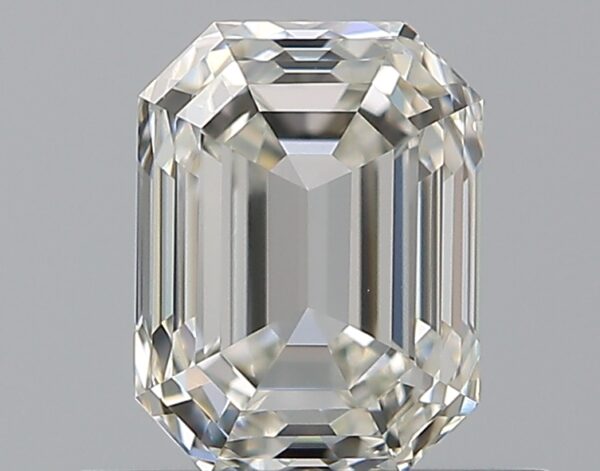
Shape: emerald
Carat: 0.72
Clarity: VVS2
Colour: I
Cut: GD
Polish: EX
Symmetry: VG
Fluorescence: N
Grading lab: GIA
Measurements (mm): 5.57 x 4.21 x 3.03